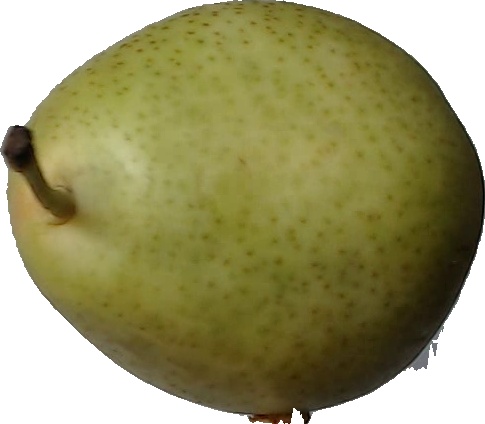
Label: pear_1